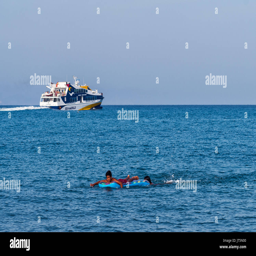
a couple of boys swimming while a ferry departs